418 Search and Rescue Operational Training Squadron

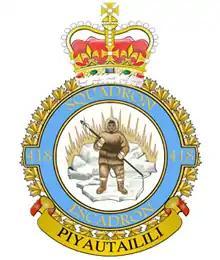
Squadron badge

418 Search and Rescue Operational Training Squadron is a unit of the Royal Canadian Air Force, formed during World War II.